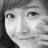
Emotion: happy